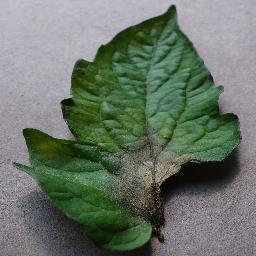
Label: Tomato___Late_blight